Horween Leather Company

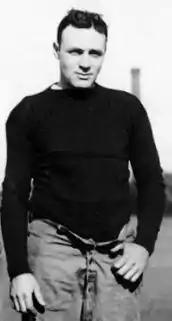
Ralph Horween; he was the company's secretary and treasurer, in between his stints playing football at Harvard and in the NFL alongside his brother Arnold Horween

In 1921, the company's secretary and treasurer was Isadore's son Ralph Horween, during Ralph's career as a football player for the Harvard Crimson and before his career as a player and coach in the National Football League. In 1945, he was still secretary of the company.